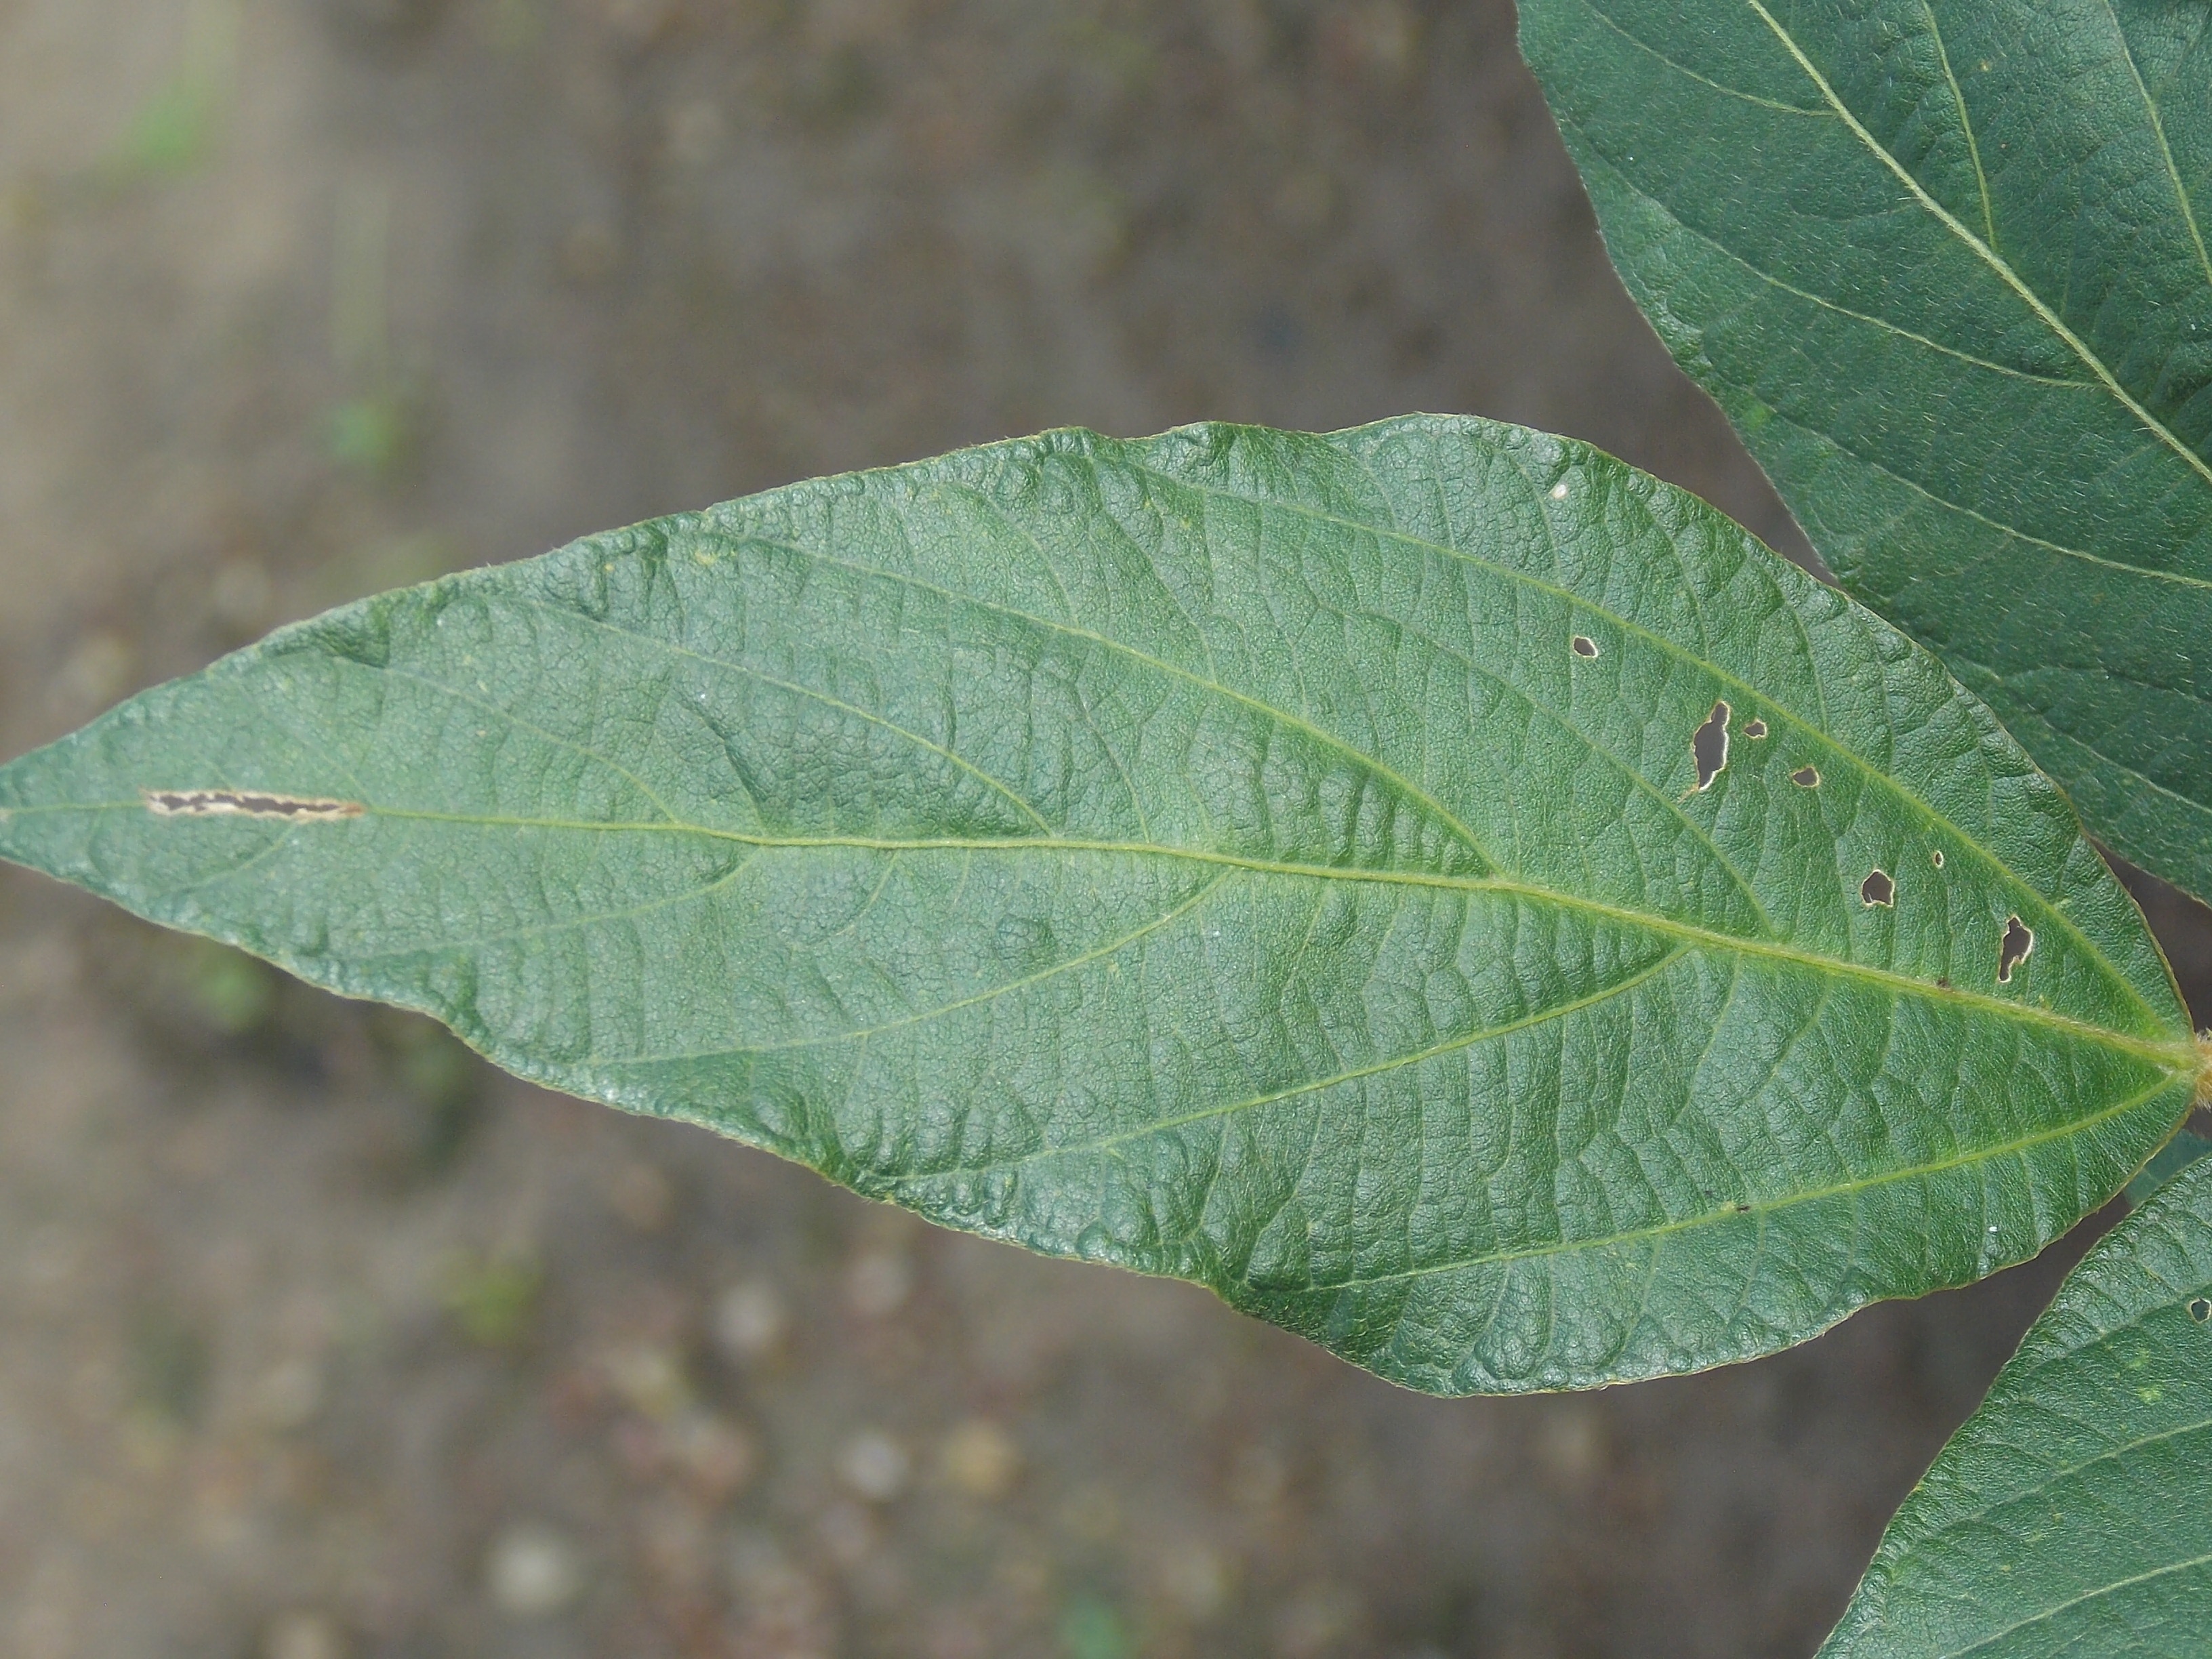
Label: Healthy